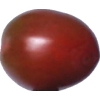
Label: tomato_cherry_maroon